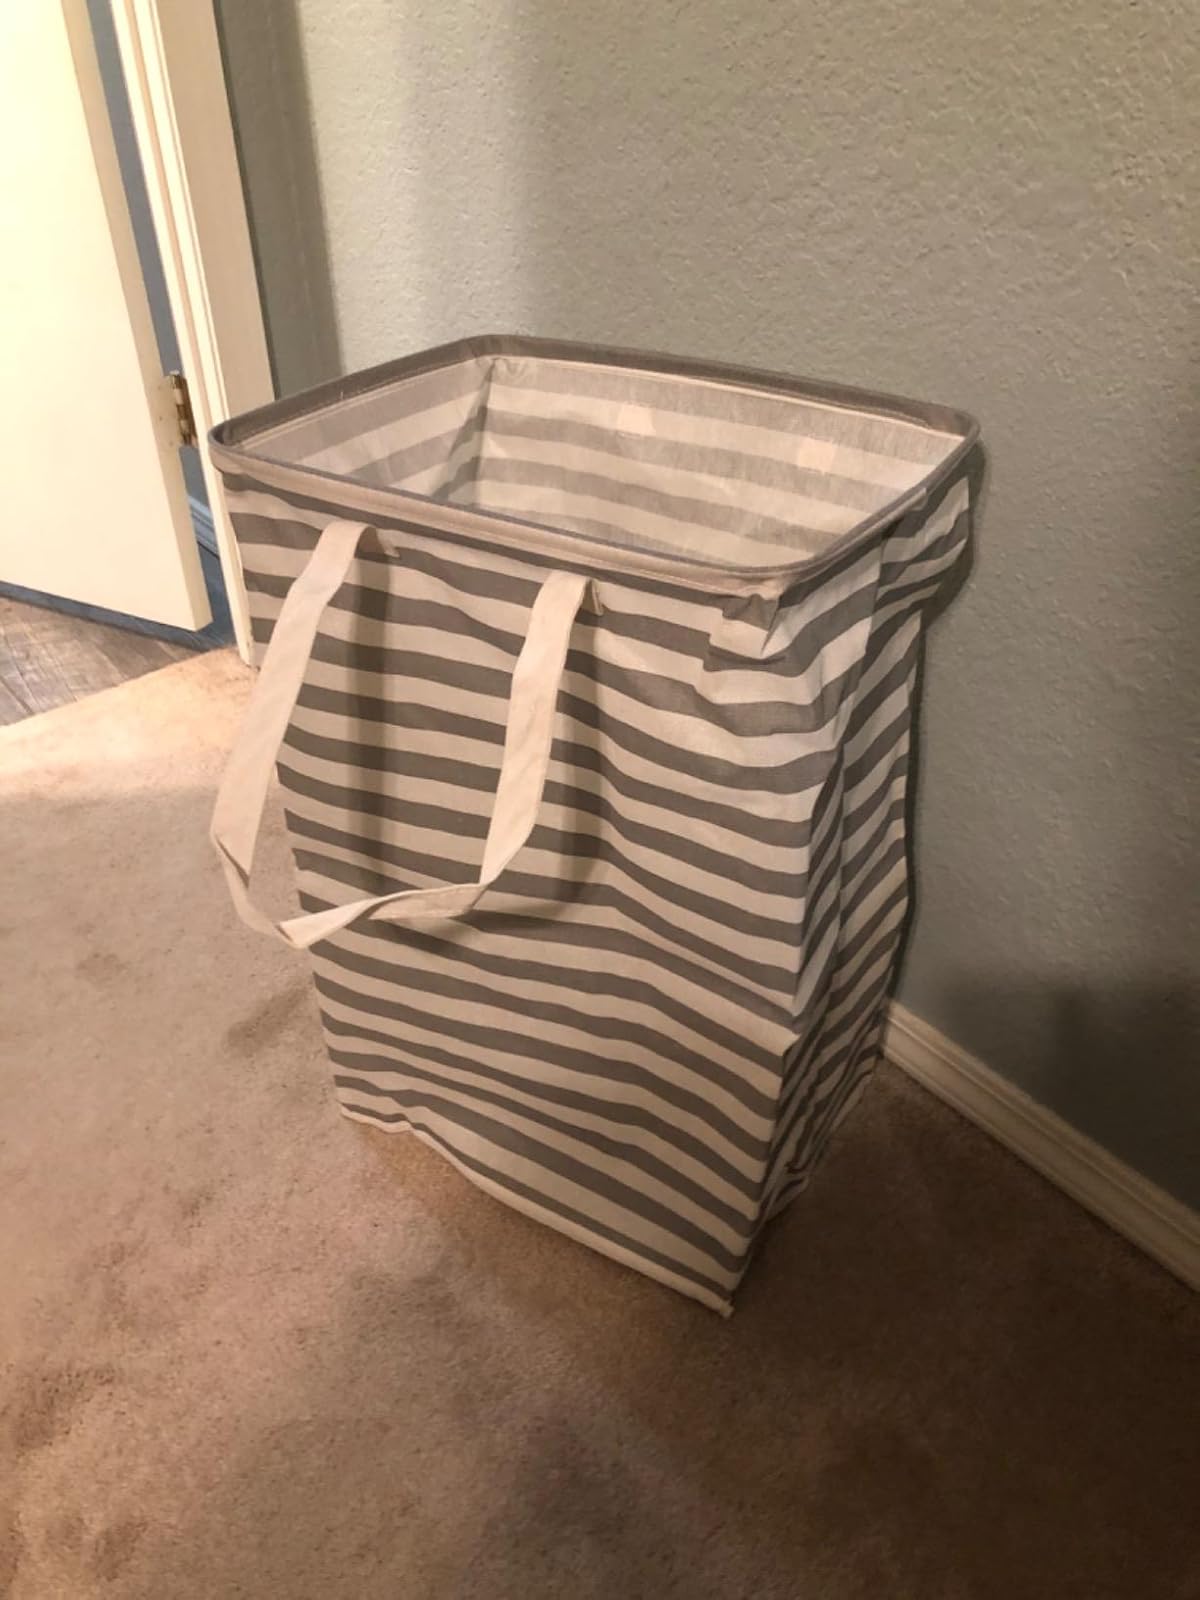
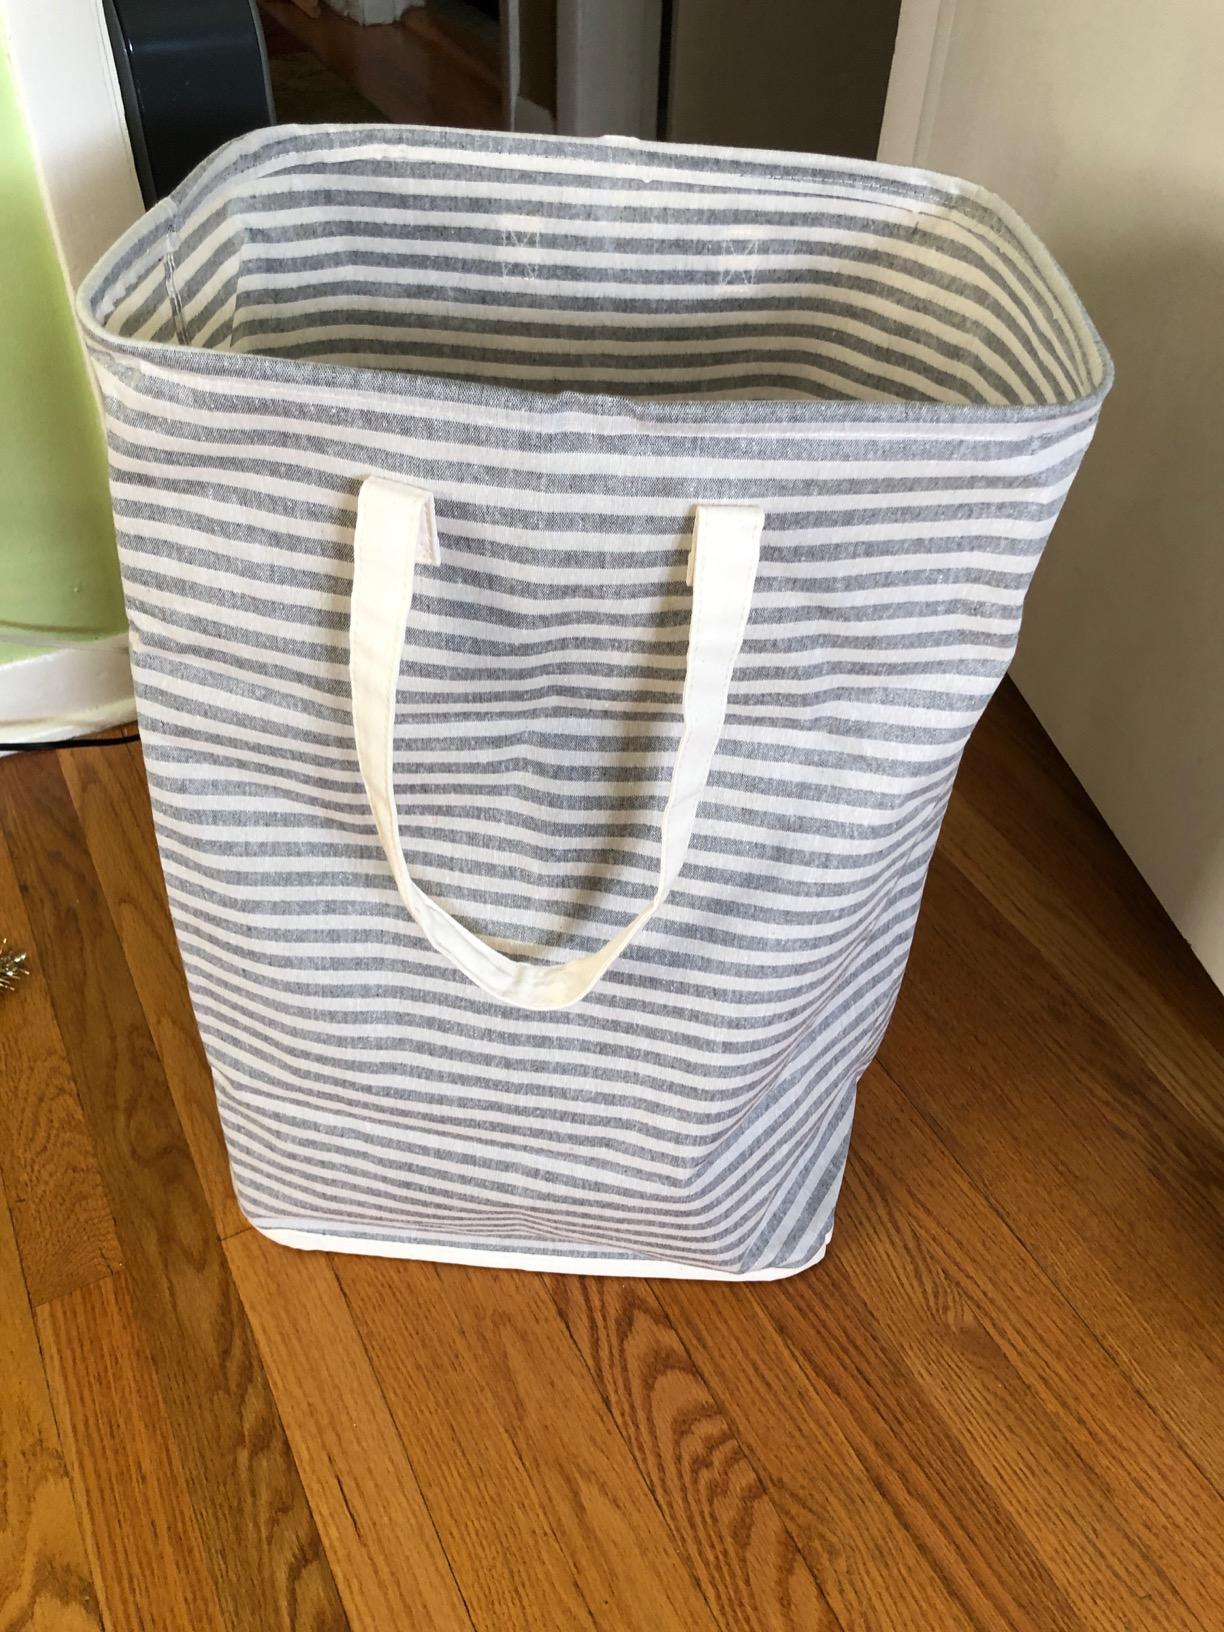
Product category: items_hamper
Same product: no